Władysław Beszterda

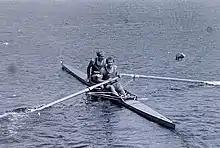
Mirosław Jarzembowski & Władysław Beszterda, 1982

Władysław Beszterda (born 28 September 1951) is a Polish rower. He competed in the men's eight event at the 1980 Summer Olympics.